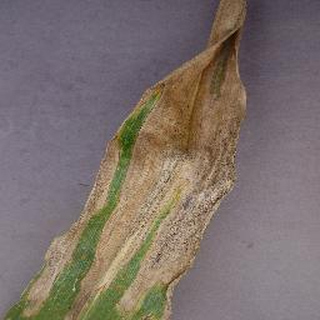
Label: corn_northern_leaf_blight